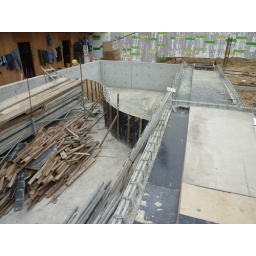
28-Dec-2010. Building of swimming pool slab and wall (rear view) in progress. (Swimming pool slab and wall)